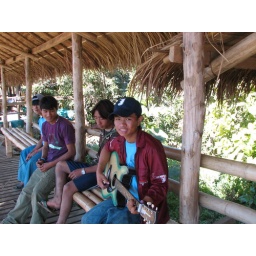
The Mahouts sitting around relaxing in between feedings, singing and playing the guitar while we relaxed and watched the efalumps.